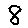
Label: 8